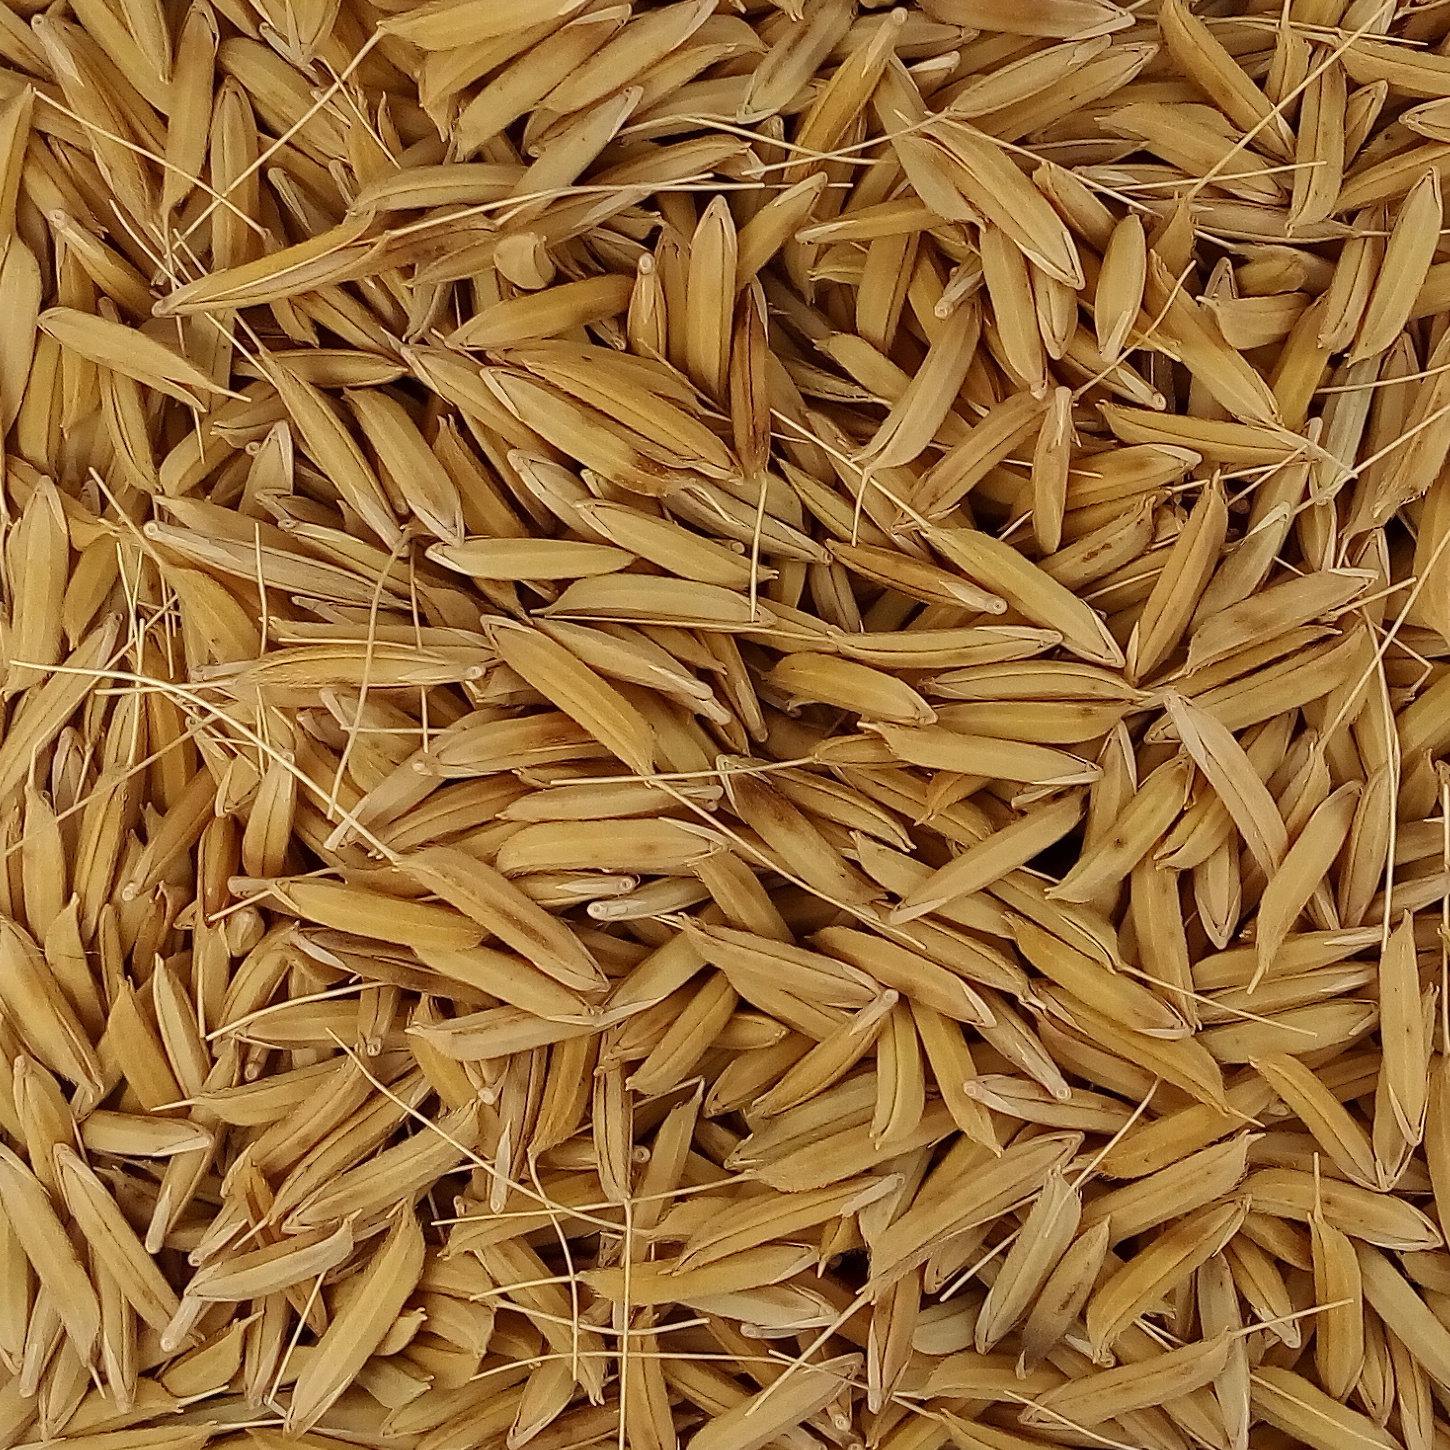
Rice seed variety: 1728